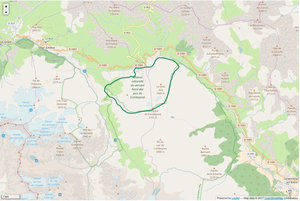
Périmètre de la RNN des pics du Combeynot.
La réserve naturelle nationale des pics du Combeynot est une réserve naturelle nationale située en Provence-Alpes-Côte d'Azur. Classée en 1974, elle occupe une surface de 685 hectares et protège le versant nord des pics de Combeynot.